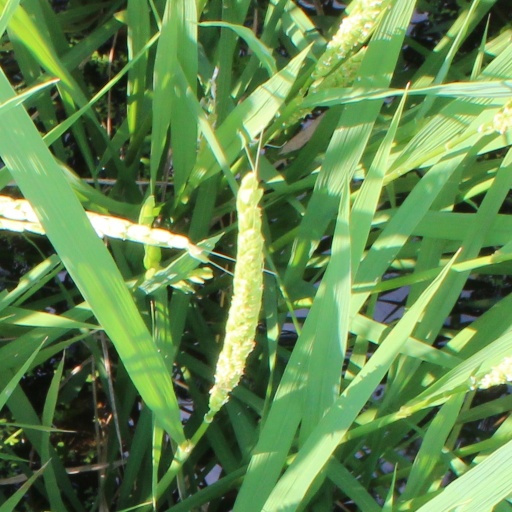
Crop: rice